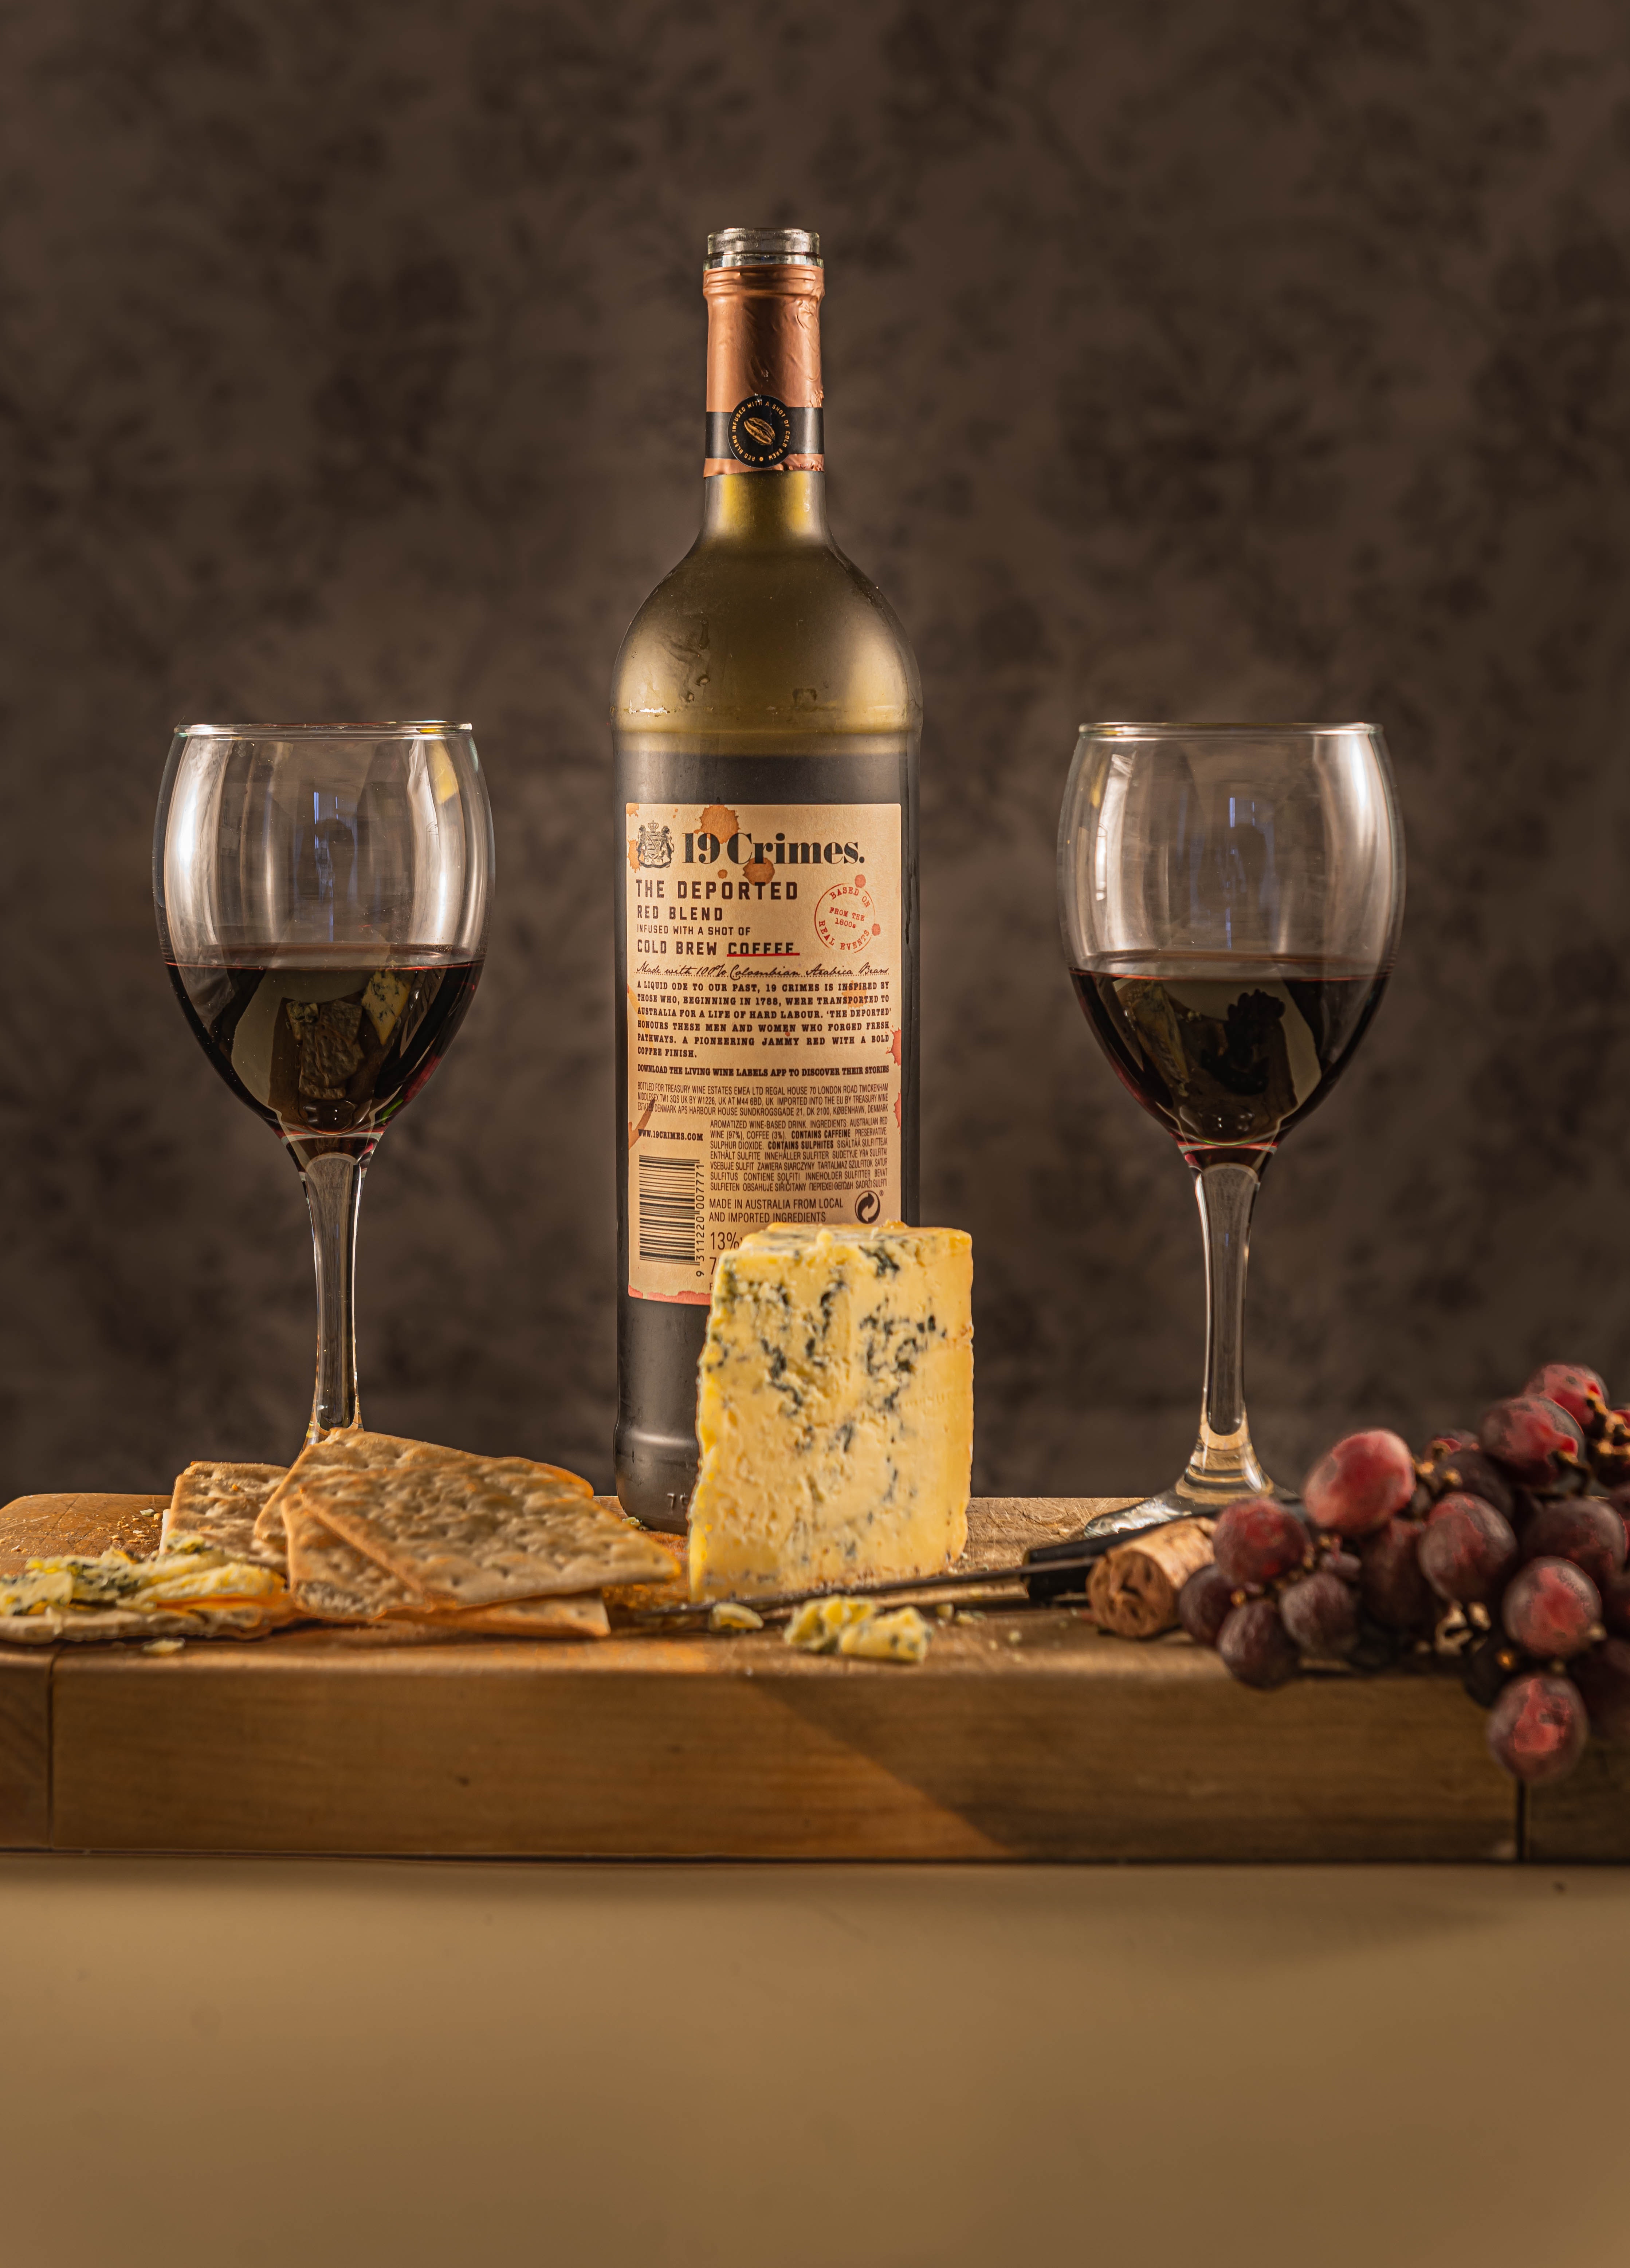
drink, food, tableware, drinkware, stemware, wine, bottle, barware, liquid, wine glass, table, glass bottle, champagne stemware, alcoholic beverage, serveware, dessert wine, ingredient, glass, white wine, wine bottle, alcohol, distilled beverage, Snifter, plate, still life photography, still life, liqueur, sherry, natural foods, fruit, home accessories, recipe, produce, wood, metal